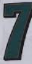
Number: 7